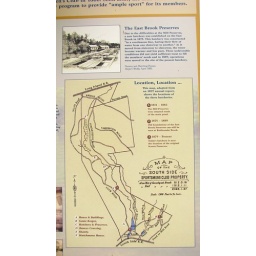
- interpretive sign near fish hatchery at the Connetquot River State Park Preserve, Oakdale, New York.